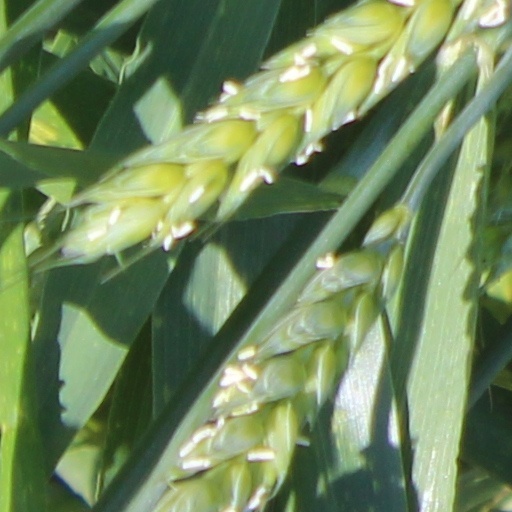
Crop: wheat